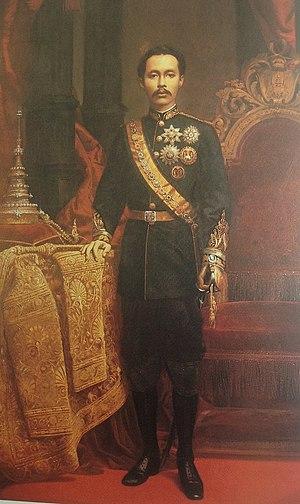
Le SMS Deutschland est une frégate blindée de la marine impériale allemande appartenant à la classe Kaiser et construite par la compagnie Samuda Brothers selon les plans d'Edward Reed à l'île aux Chiens en 1874.